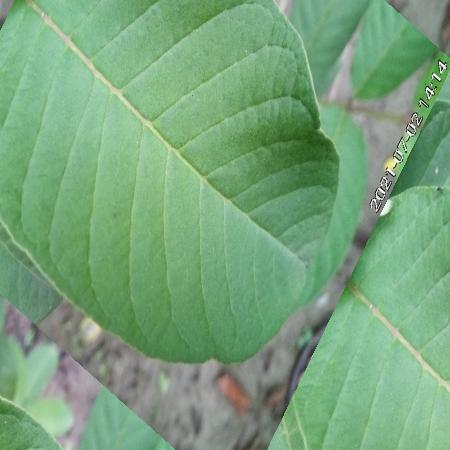
Label: Disease Free